Victory Day (Croatia)

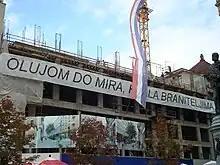
A banner marking Victory Day on a construction site in Zagreb, 5 August 2010

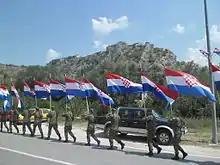
Victory Day in Knin, 5 August 2015

Victory and Homeland Thanksgiving Day and the Day of Croatian Defenders is a public holiday in Croatia that is celebrated annually on 5 August, commemorating the Croatian War of Independence. On that date in 1995 the Croatian Army took the city of Knin during Operation Storm, which effectively brought an end to the Republic of Serbian Krajina proto-state. In 2008, the Croatian Parliament also assigned the name Day of Croatian Defenders to the holiday, which honors the current service members and veterans of the Armed Forces of Croatia.